Bathtub

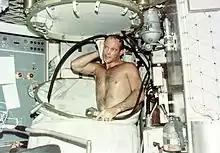
Astronaut Jack Lousma taking a shower in space, 1974

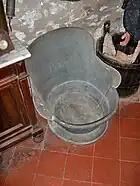
Traditional bathtub (19th century) from Italy

Documented early plumbing systems for bathing go back as far as around 3300 BC with the discovery of copper water pipes beneath a palace in ancient Europe. Evidence of the earliest surviving personal sized bath tub was found on the Isle of Crete where a long pedestal tub was found built from hardened pottery.